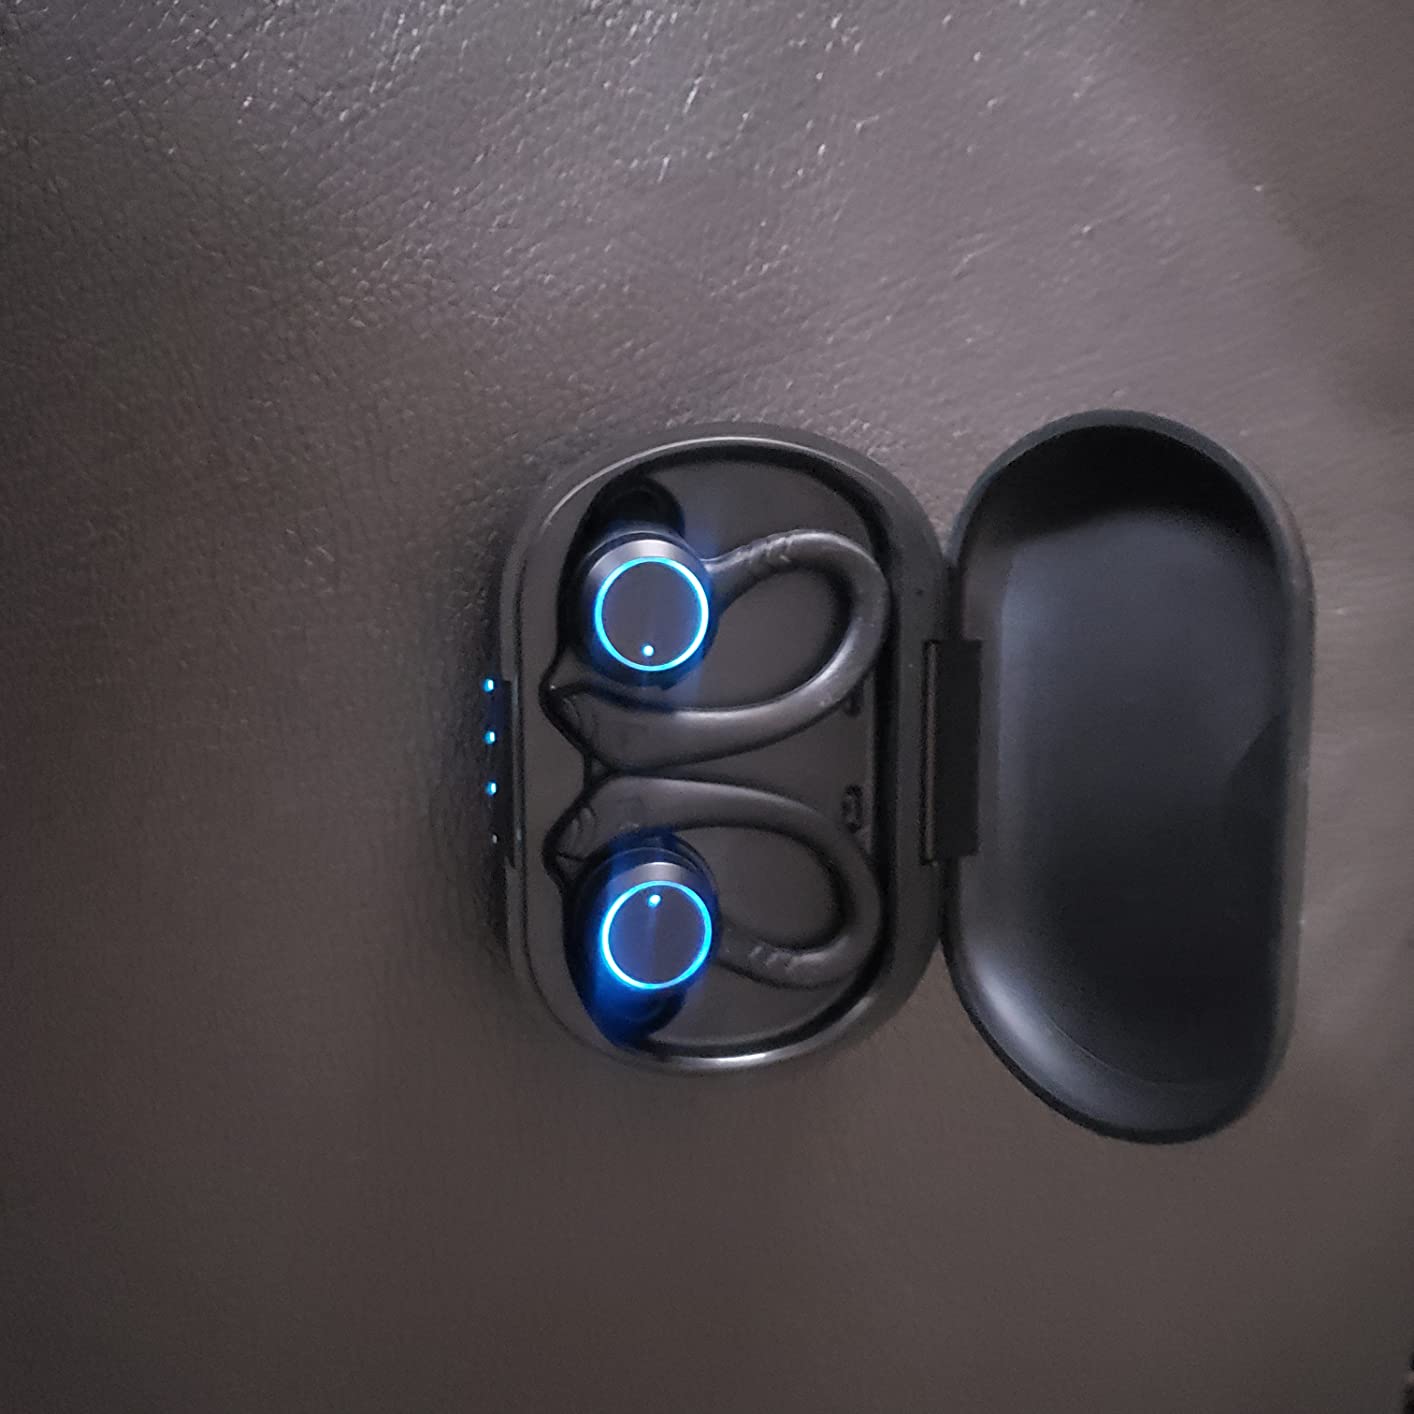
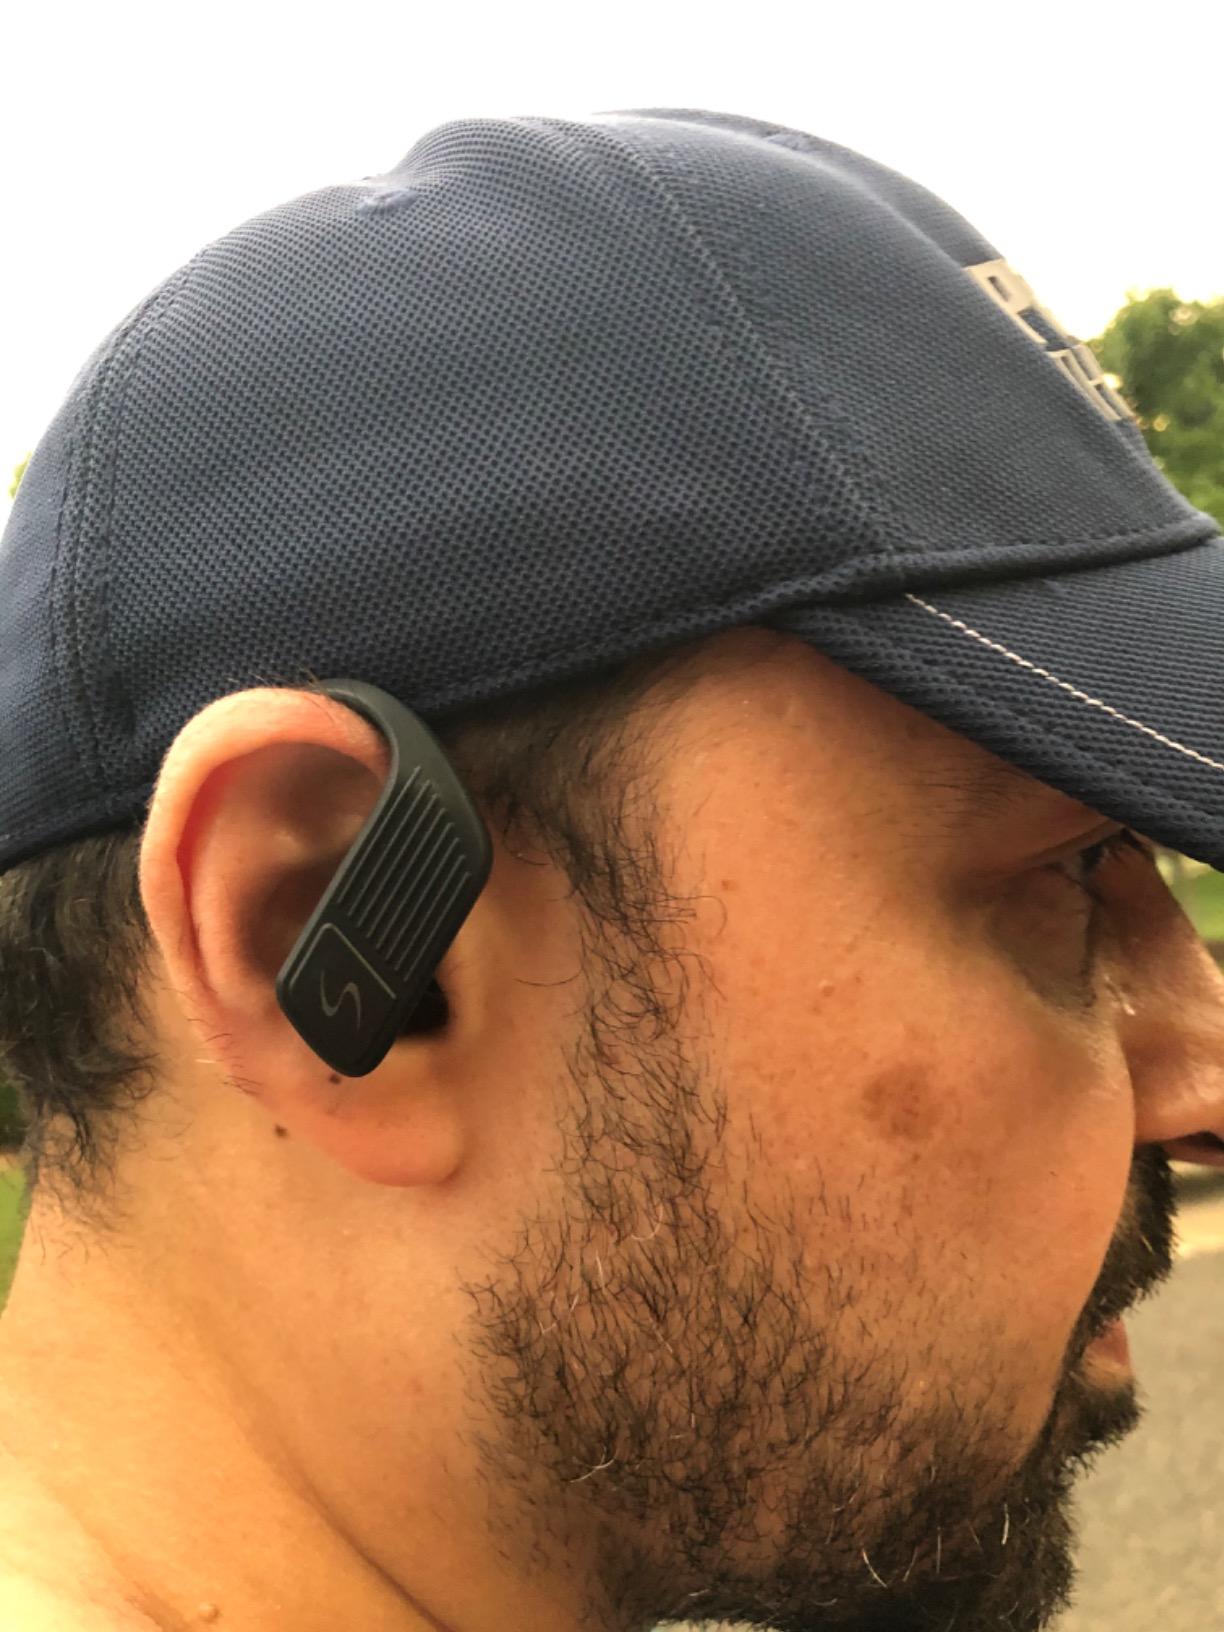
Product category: earbuds
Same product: no